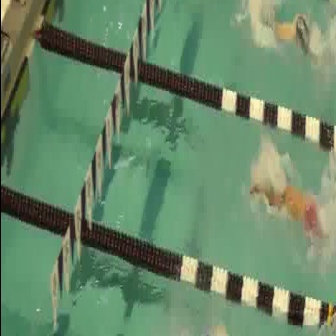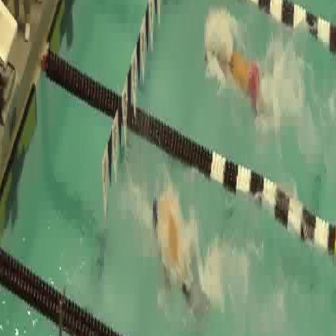
  Please identify the target specified by the bounding box [248,162,328,242] in the first image and locate it in the second image. Return the coordinates in [x_min,y_min,x_max,y_max] format.
Answer: [206,47,284,125]